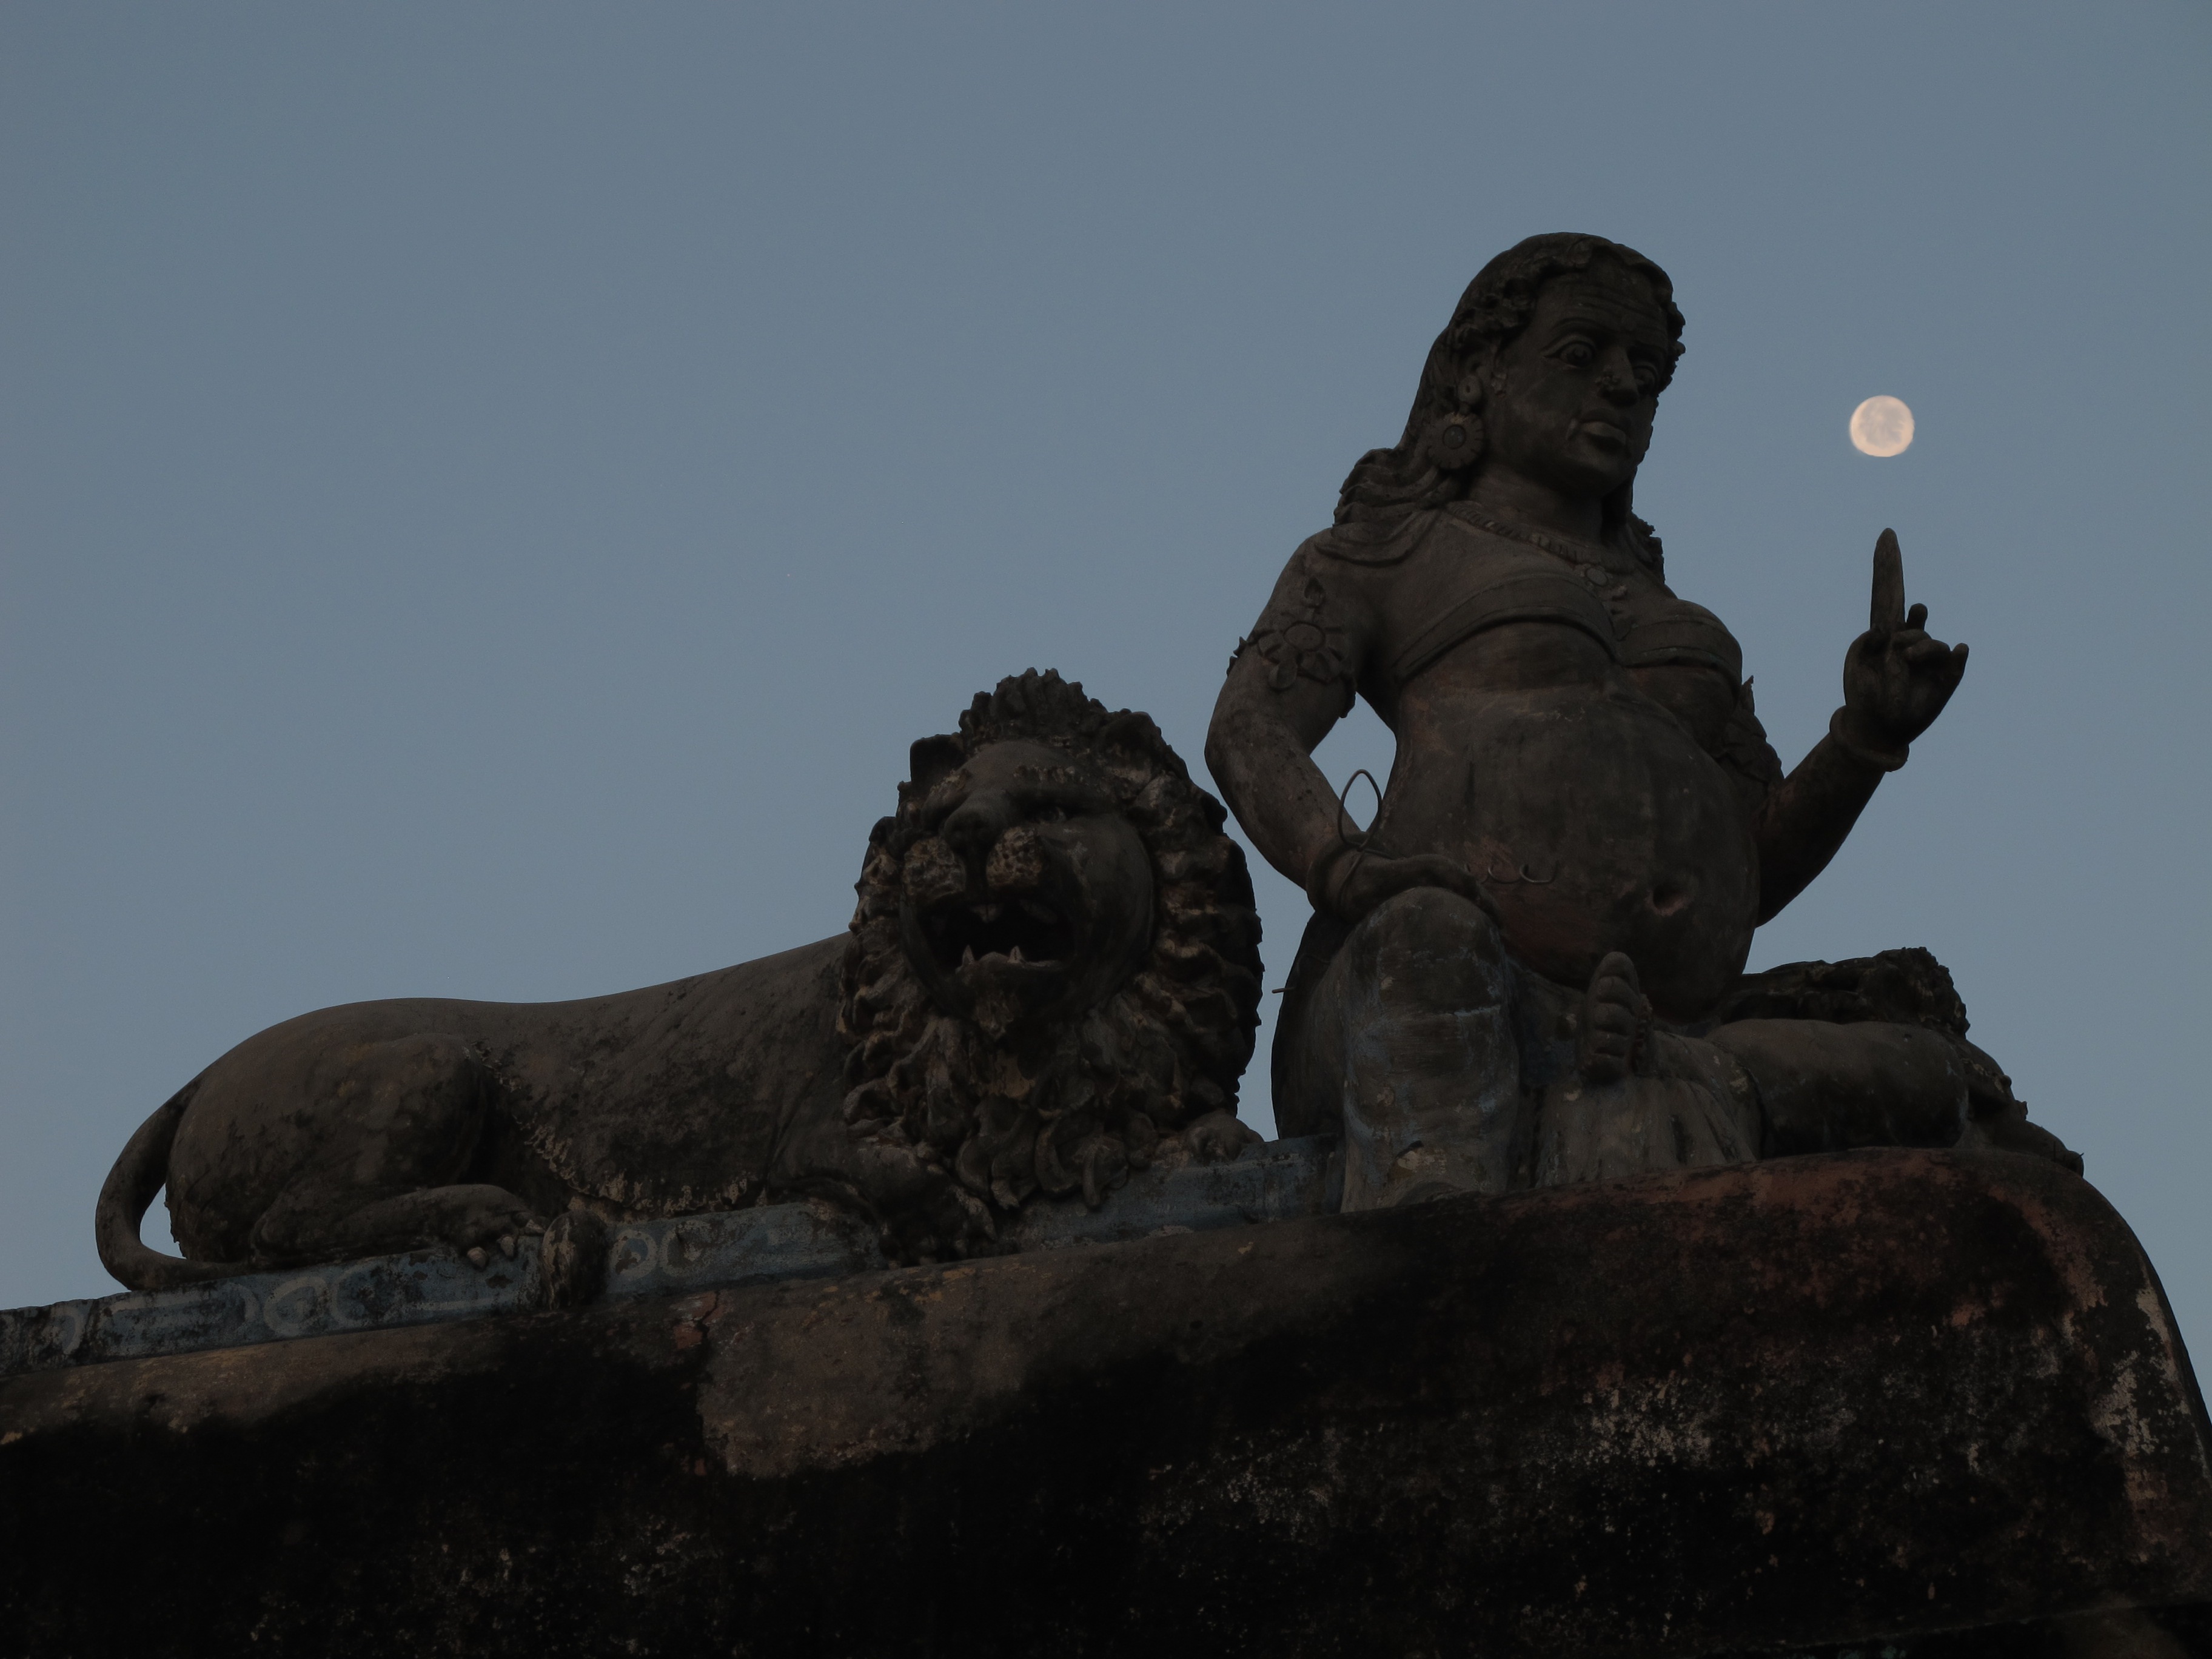
rock, stone, monument, statue, sculpture, art, figure, temple, buddha, deity, india, hindu, monolith, screenshot, hinduism, ancient history, siddhartha gautama